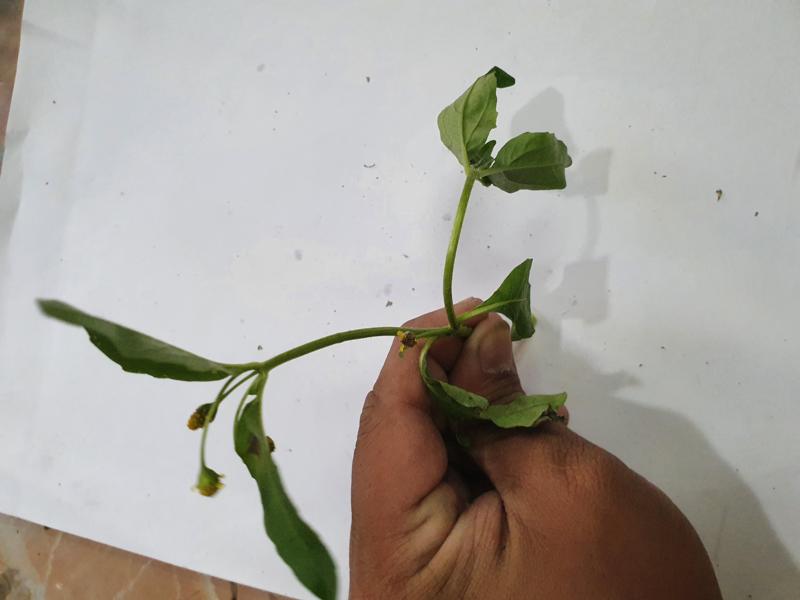
Weed species: Synedrella nodiflora